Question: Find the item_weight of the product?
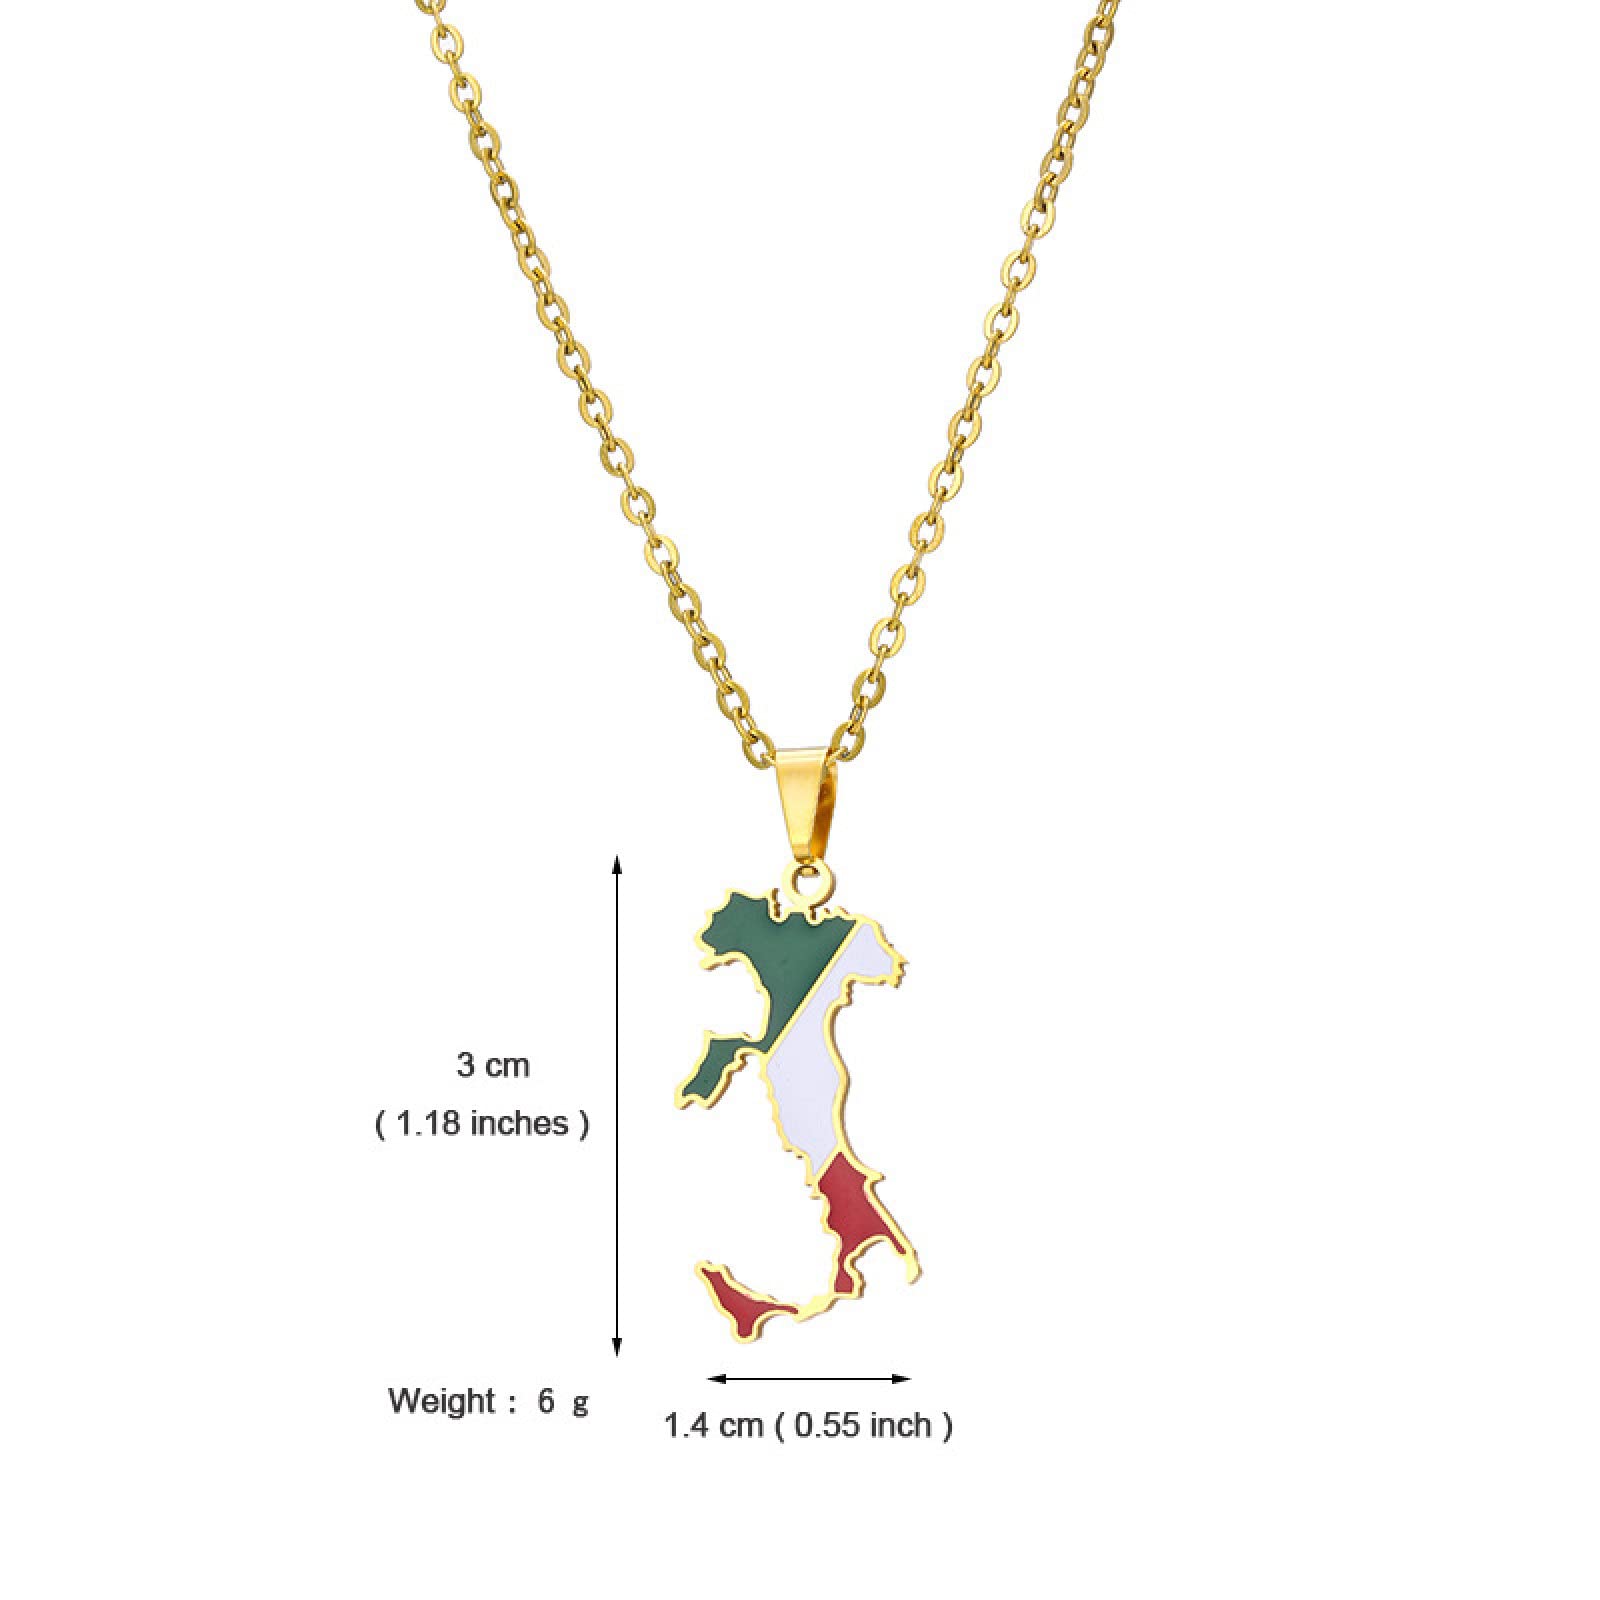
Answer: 6.0 gram